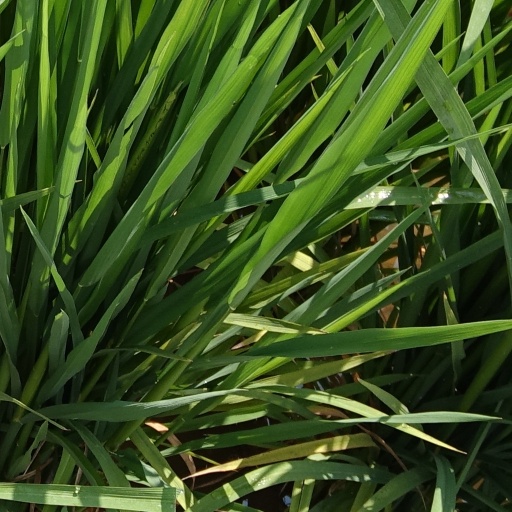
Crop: rice